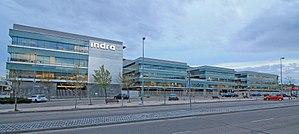
Indra est une entreprise espagnole spécialisée dans l'informatique. Deuxième entreprise européenne de son secteur pour ce qui est de la capitalisation boursière et deuxième entreprise espagnole en matière d'investissement en RD.